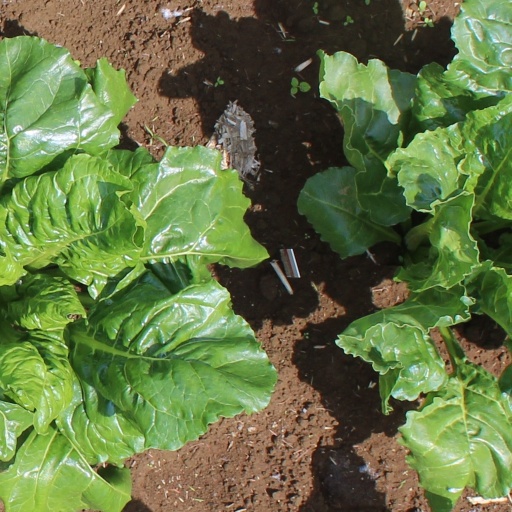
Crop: sugar beet